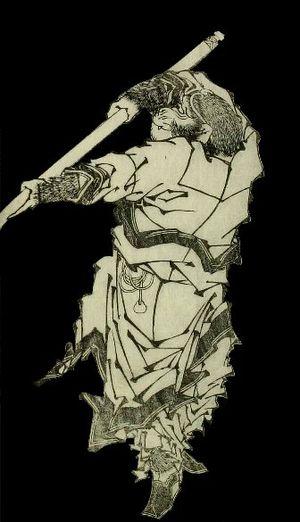
Son Goku, de son vrai nom Kakarotto, en prenant en compte le jour de son arrivée sur la Terre, est né le 16 avril de l'an 737 sur la planète Vegeta. C'est un personnage de fiction créé par Akira Toriyama et le principal héros du manga Dragon Ball. Il apparaît pour la première fois le 20 novembre 1984 dans le Weekly Shōnen Jump. Le personnage s'inspire de Sun Wukong et Superman.